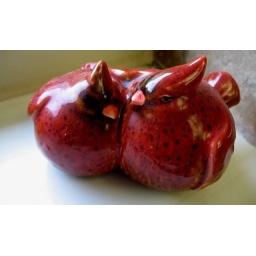
My mother-in-law collects cardinals. These are sitting in her window sill. So sweet.